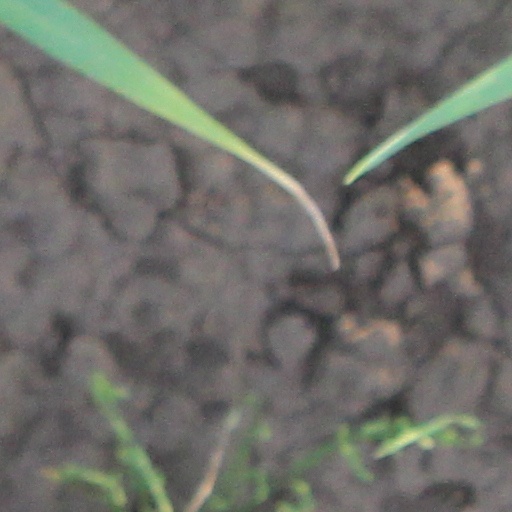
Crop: wheat